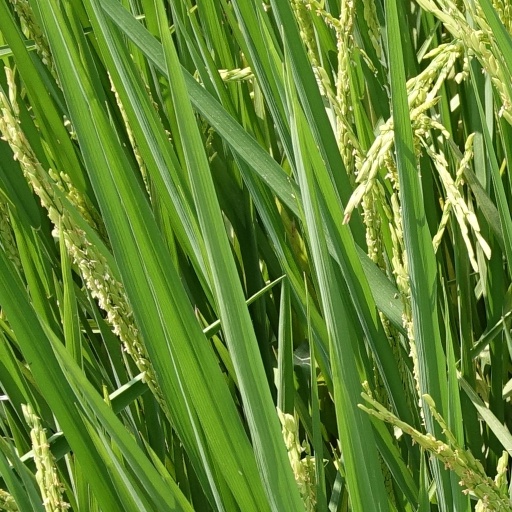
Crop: rice